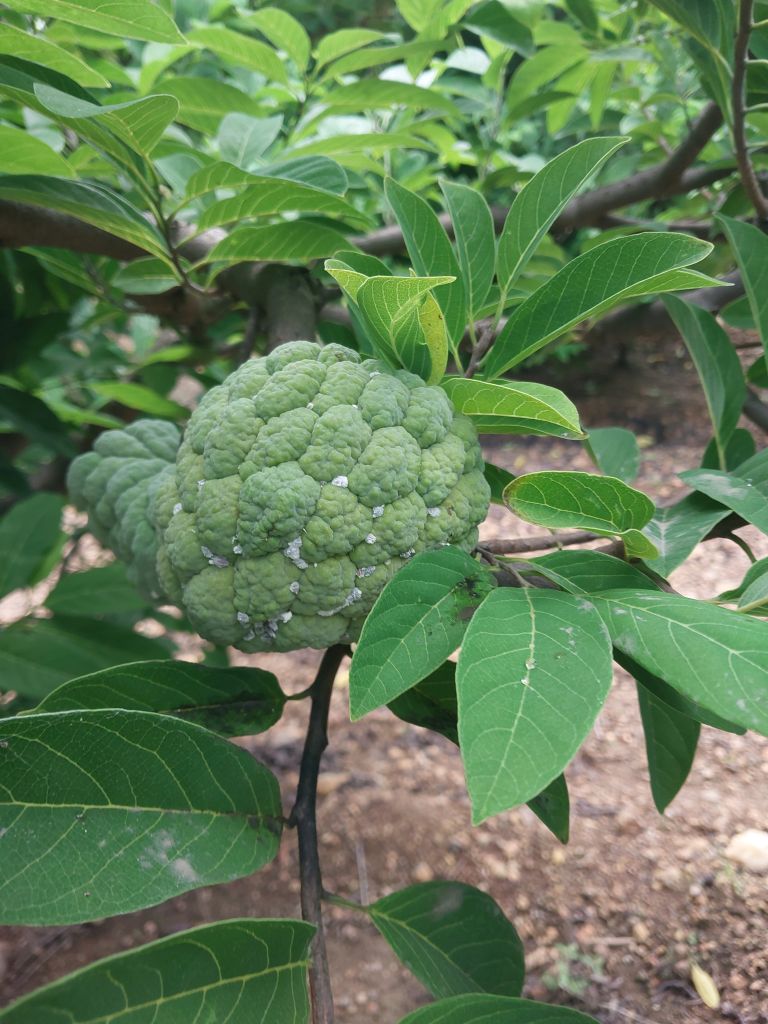
Disease label: Mealy Bug